Susano Oh

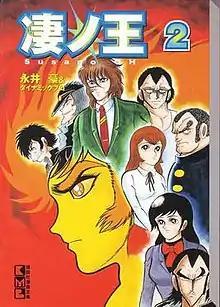
Cover of "Susano Oh" #2 (2000 edition)

is a Japanese manga created by Go Nagai. It is loosely based on the Shinto deity "Susanoo".